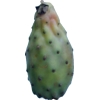
Label: cactus_fruit_green